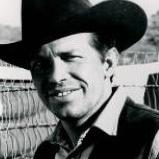
Age: 34